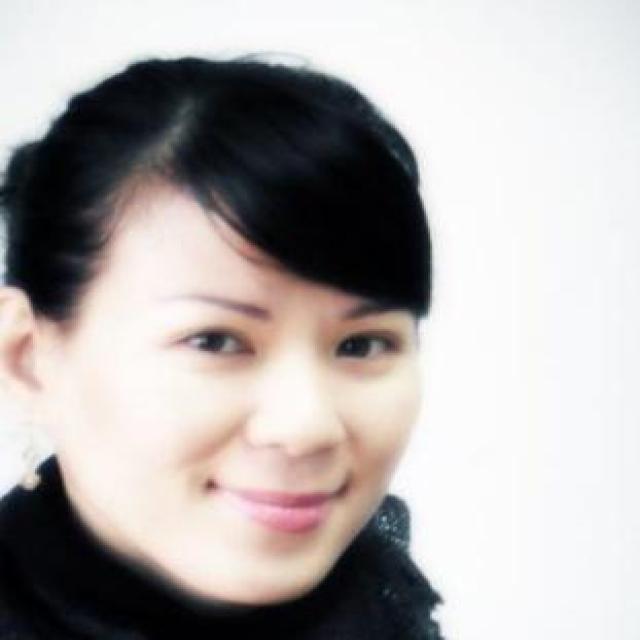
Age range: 21-44